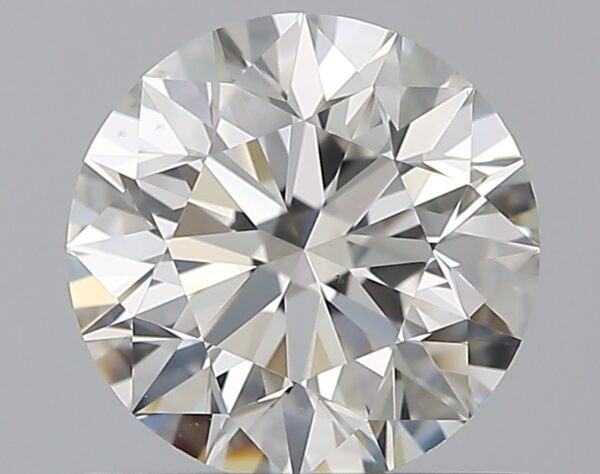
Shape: round
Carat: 0.9
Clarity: VS1
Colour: G
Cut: EX
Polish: EX
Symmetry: EX
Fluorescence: N
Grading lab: GIA
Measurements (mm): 6.1 x 6.14 x 3.88